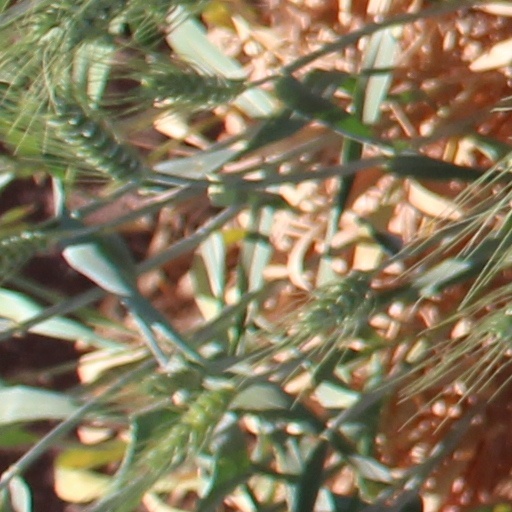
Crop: wheat